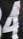
Number: 4